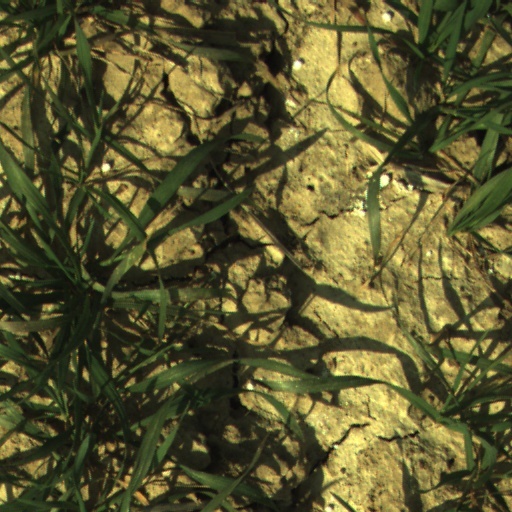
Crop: wheat